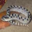
Label: snake